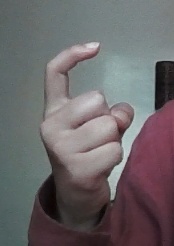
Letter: ra